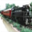
Label: train